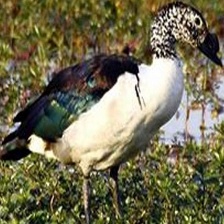
Species: KNOB BILLED DUCK
Scientific name: SARKIDIORNIS MELANOTOS
ImageNet parent category: drake